Anthem Part Two

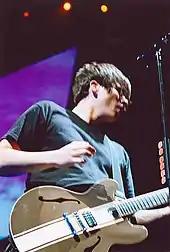
Guitarist Tom Delonge wrote the song based on his memories of growing up.

Blink-182 attracted mainstream recognition with its 1999 album "Enema of the State", which sold five times platinum domestically and influenced a host of pop punk bands. Its follow-up, 2001's "Take Off Your Pants and Jacket", followed a similar path, hitting number one on the "Billboard" 200. For the project, the trio aimed to make a groovier, less polished effort than its predecessor; central points of inspiration included post-hardcore acts like Fugazi and Refused. "Anthem Part Two" track takes its title from the final song on "Enema", "Anthem"; it serves as a sequel and logical continuation of similar themes.